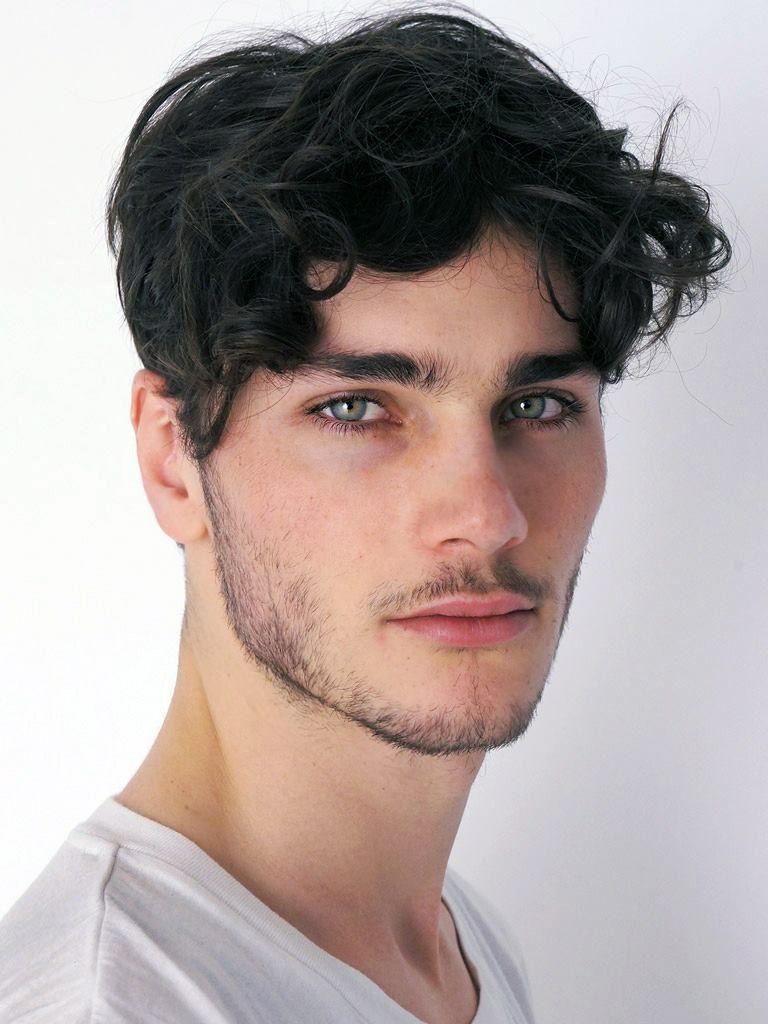
Gender: men